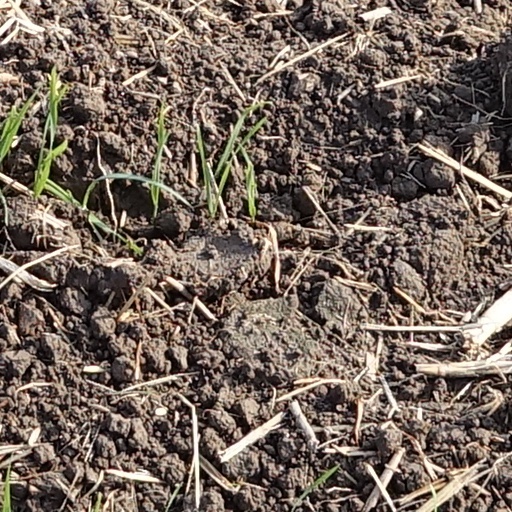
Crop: wheat